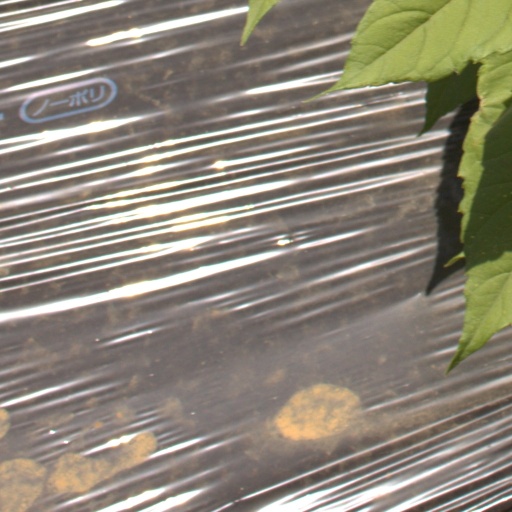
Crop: Jerusalem artichoke